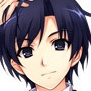
Portrait style: Anime Portrait